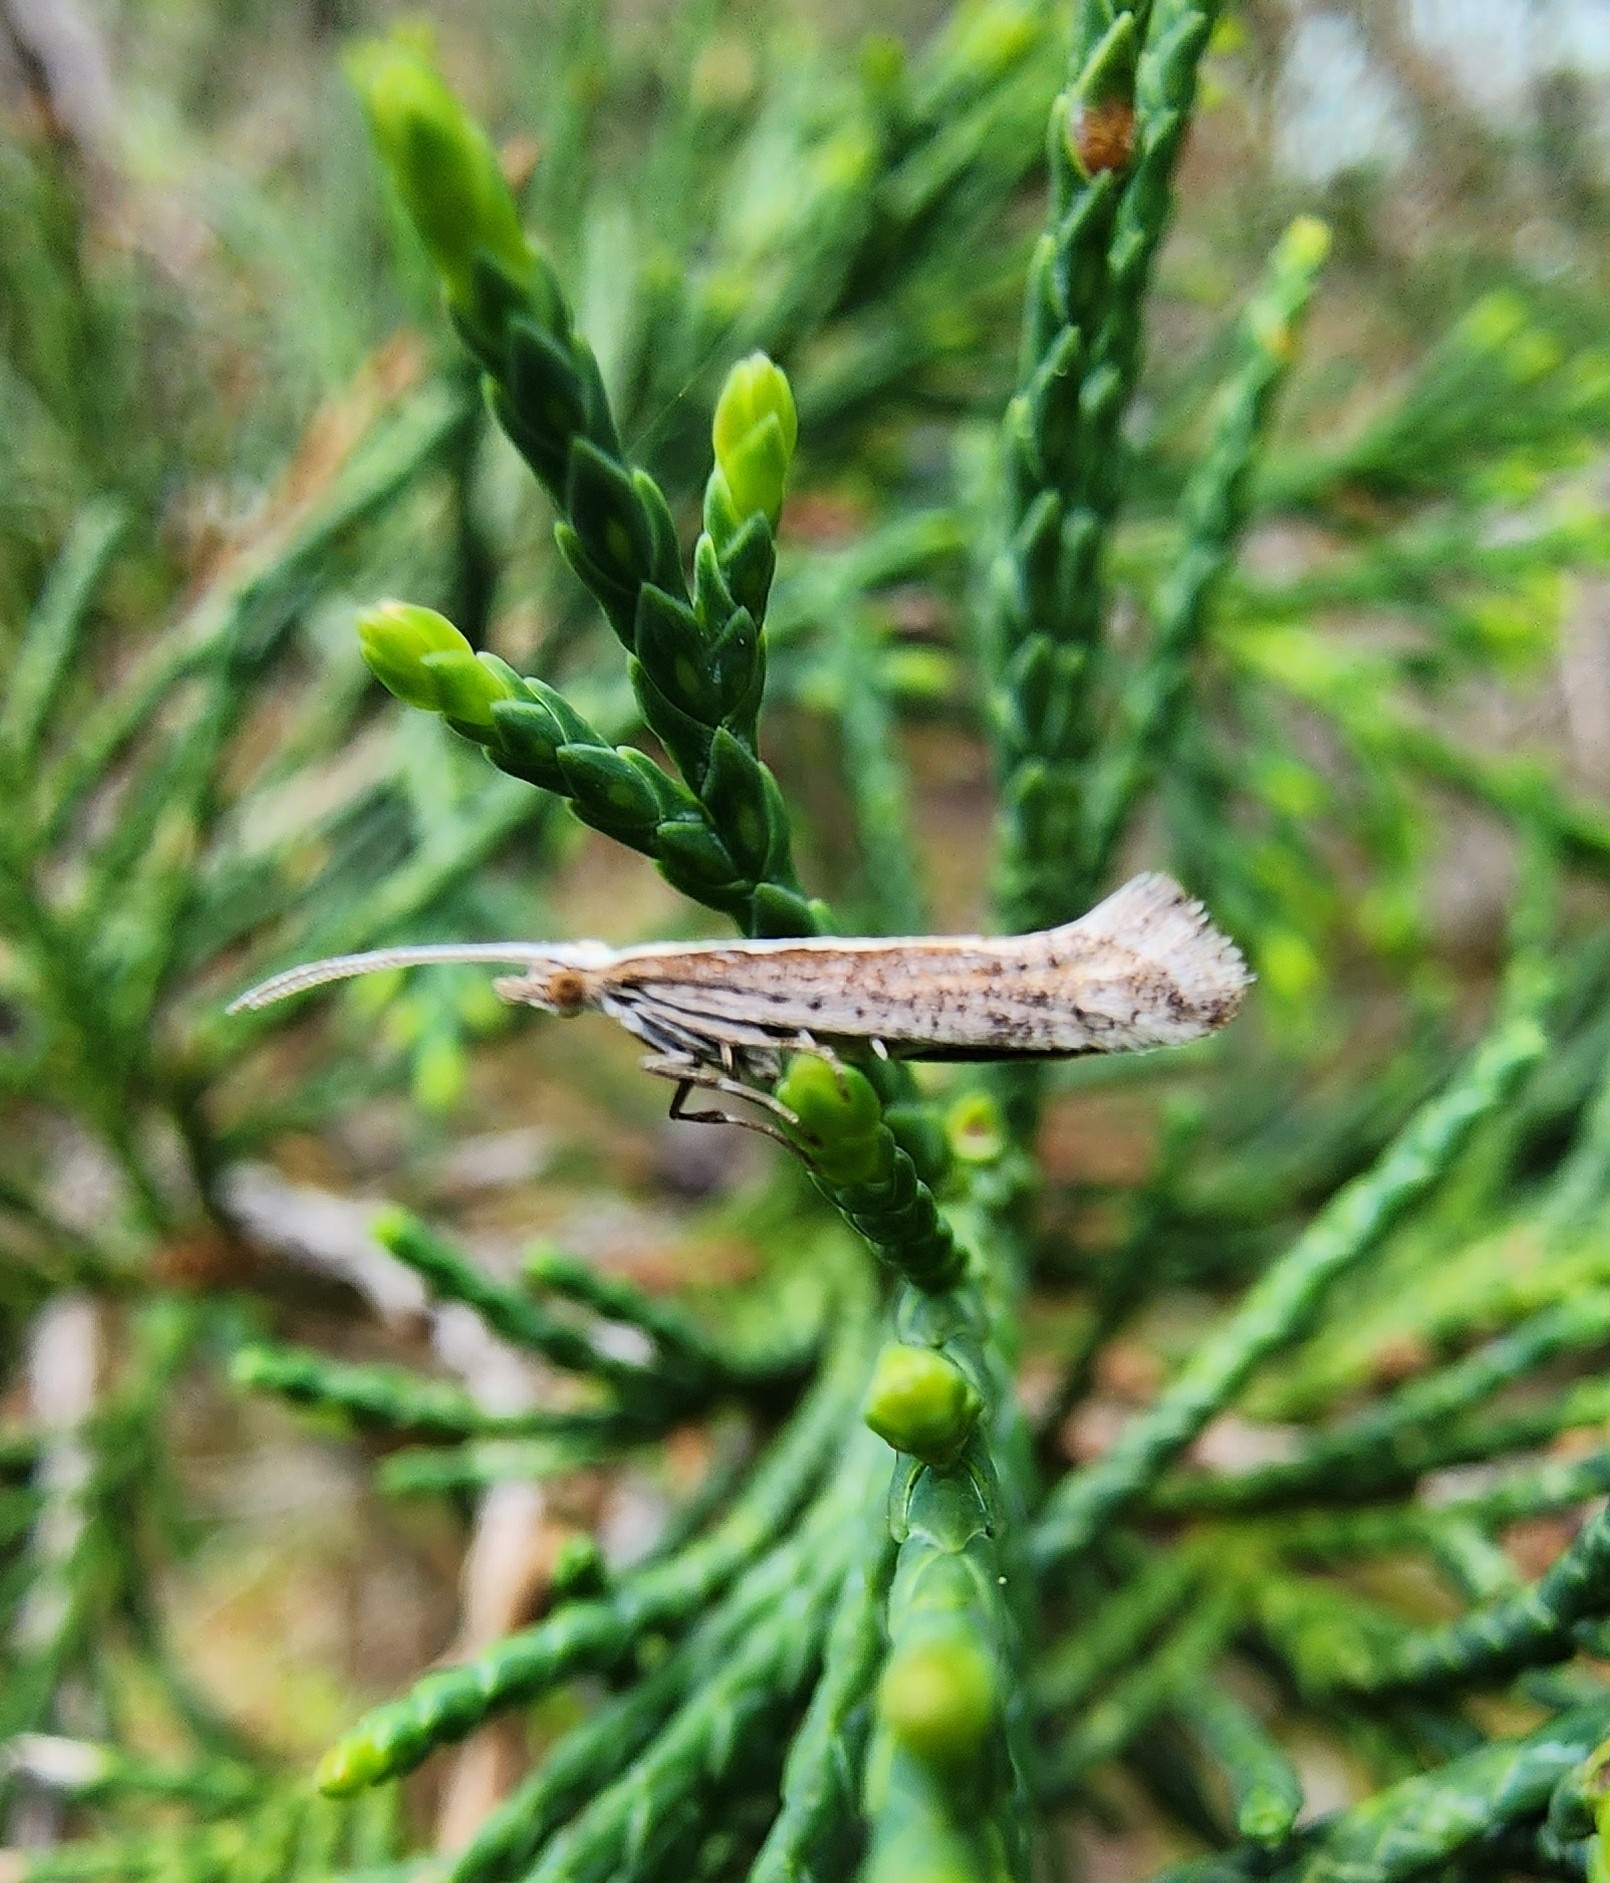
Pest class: diamondback_moth